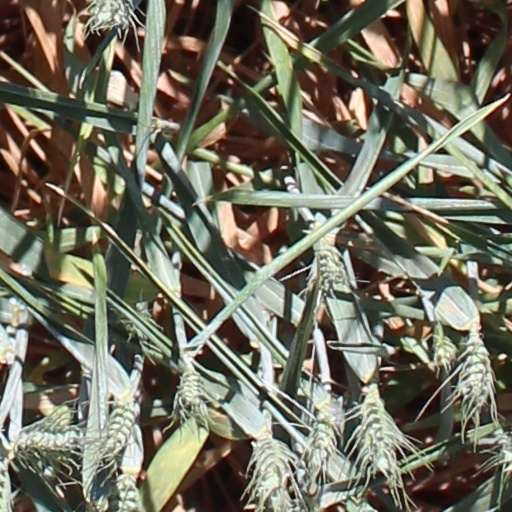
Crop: wheat